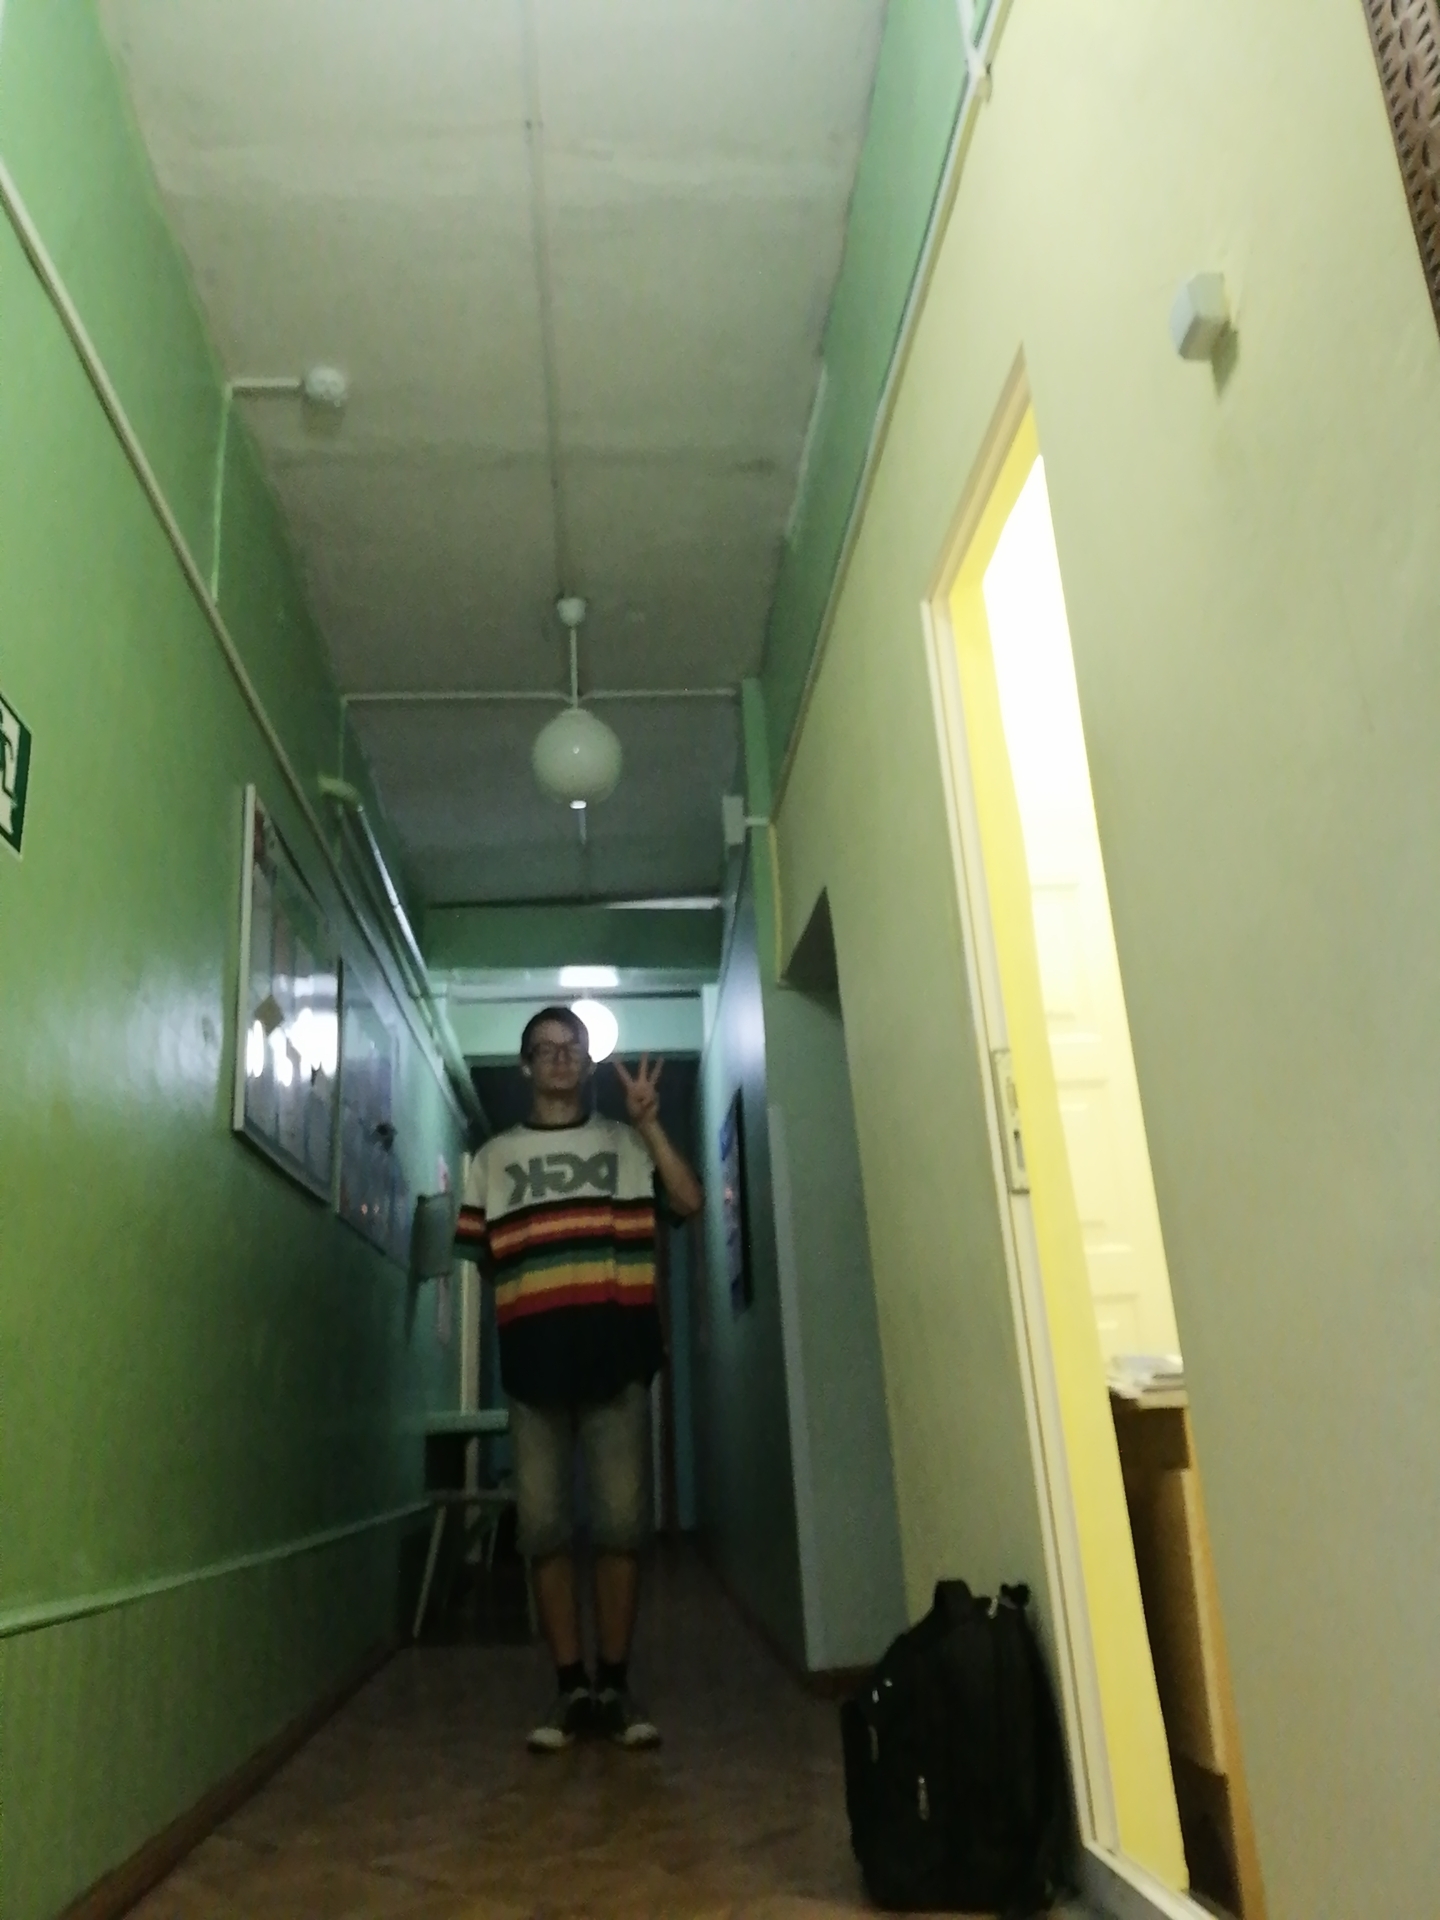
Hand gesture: three